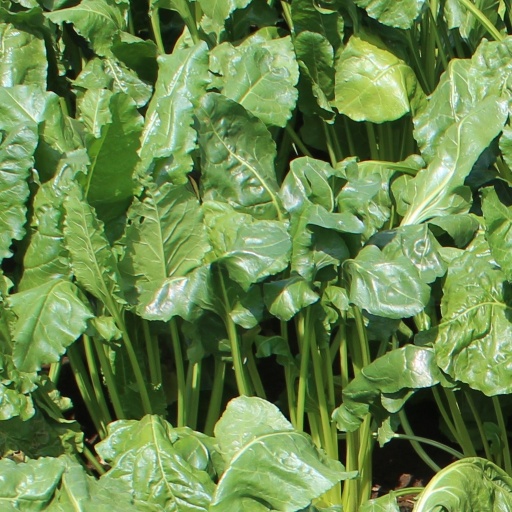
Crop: sugar beet